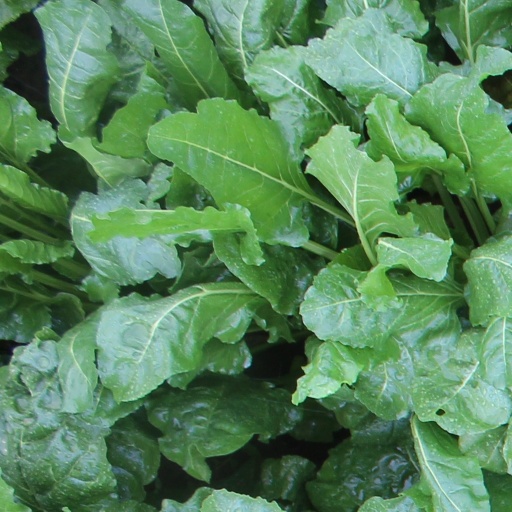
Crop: sugar beet